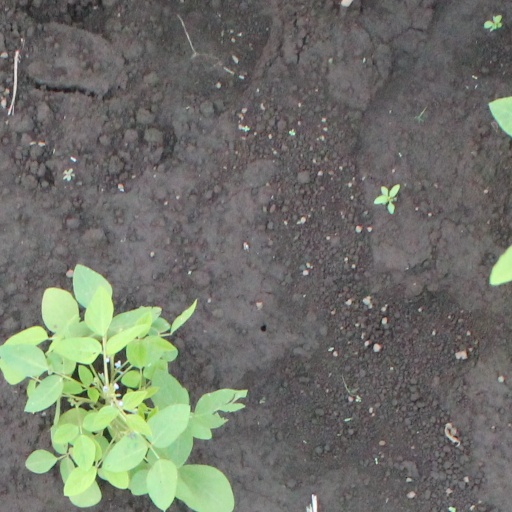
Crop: soybean